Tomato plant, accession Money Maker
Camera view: bottom (45 deg); turntable rotation: 270 degrees
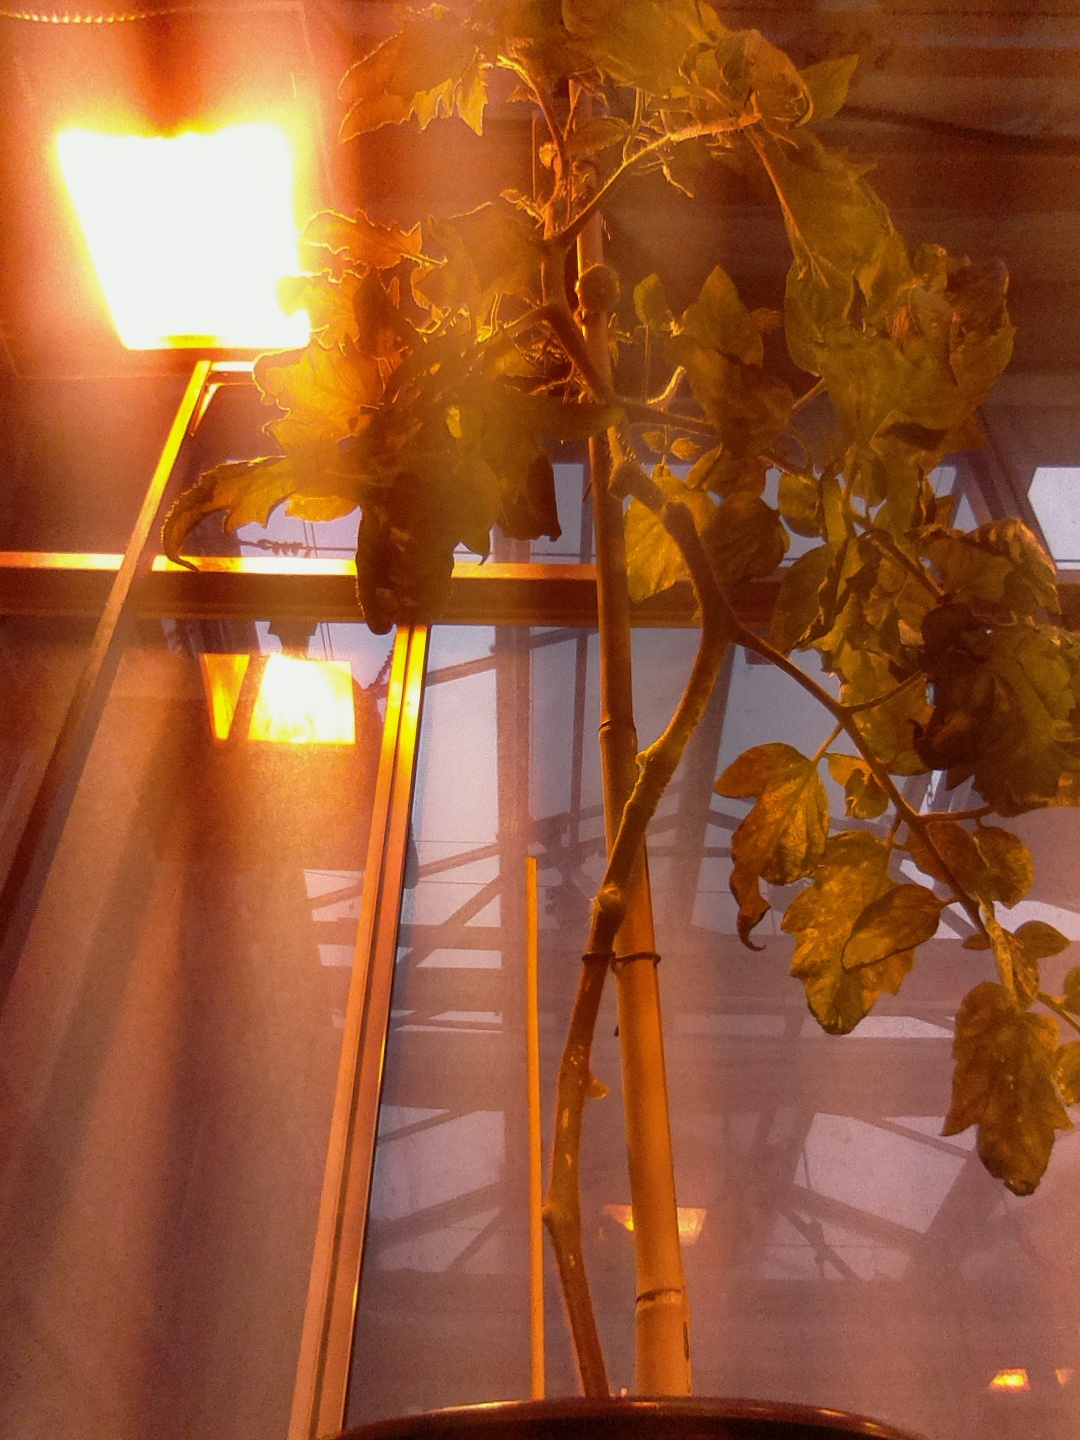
BBCH growth stage 73: 30%-40% of final fruit size